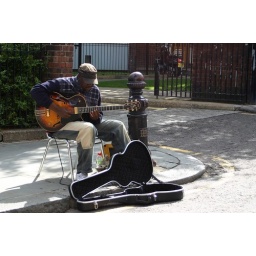
street musician in portobello road